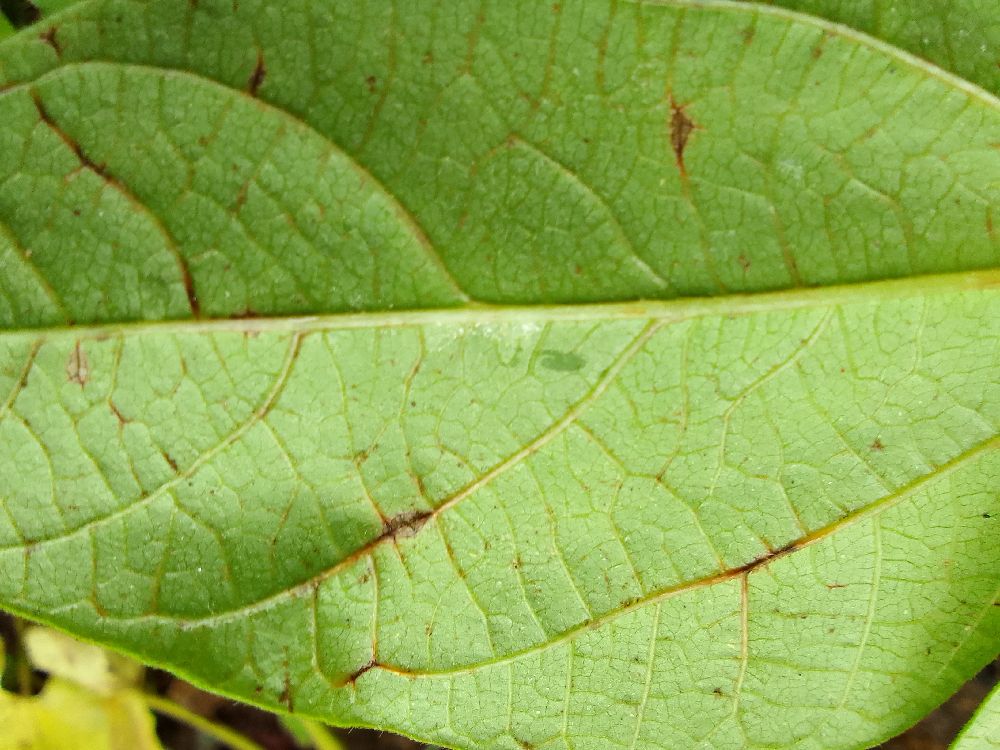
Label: anthracnose